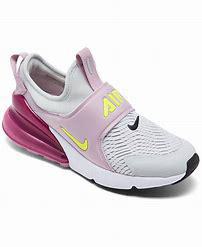
Brand: Nike
Model: Air Max 270 Extreme